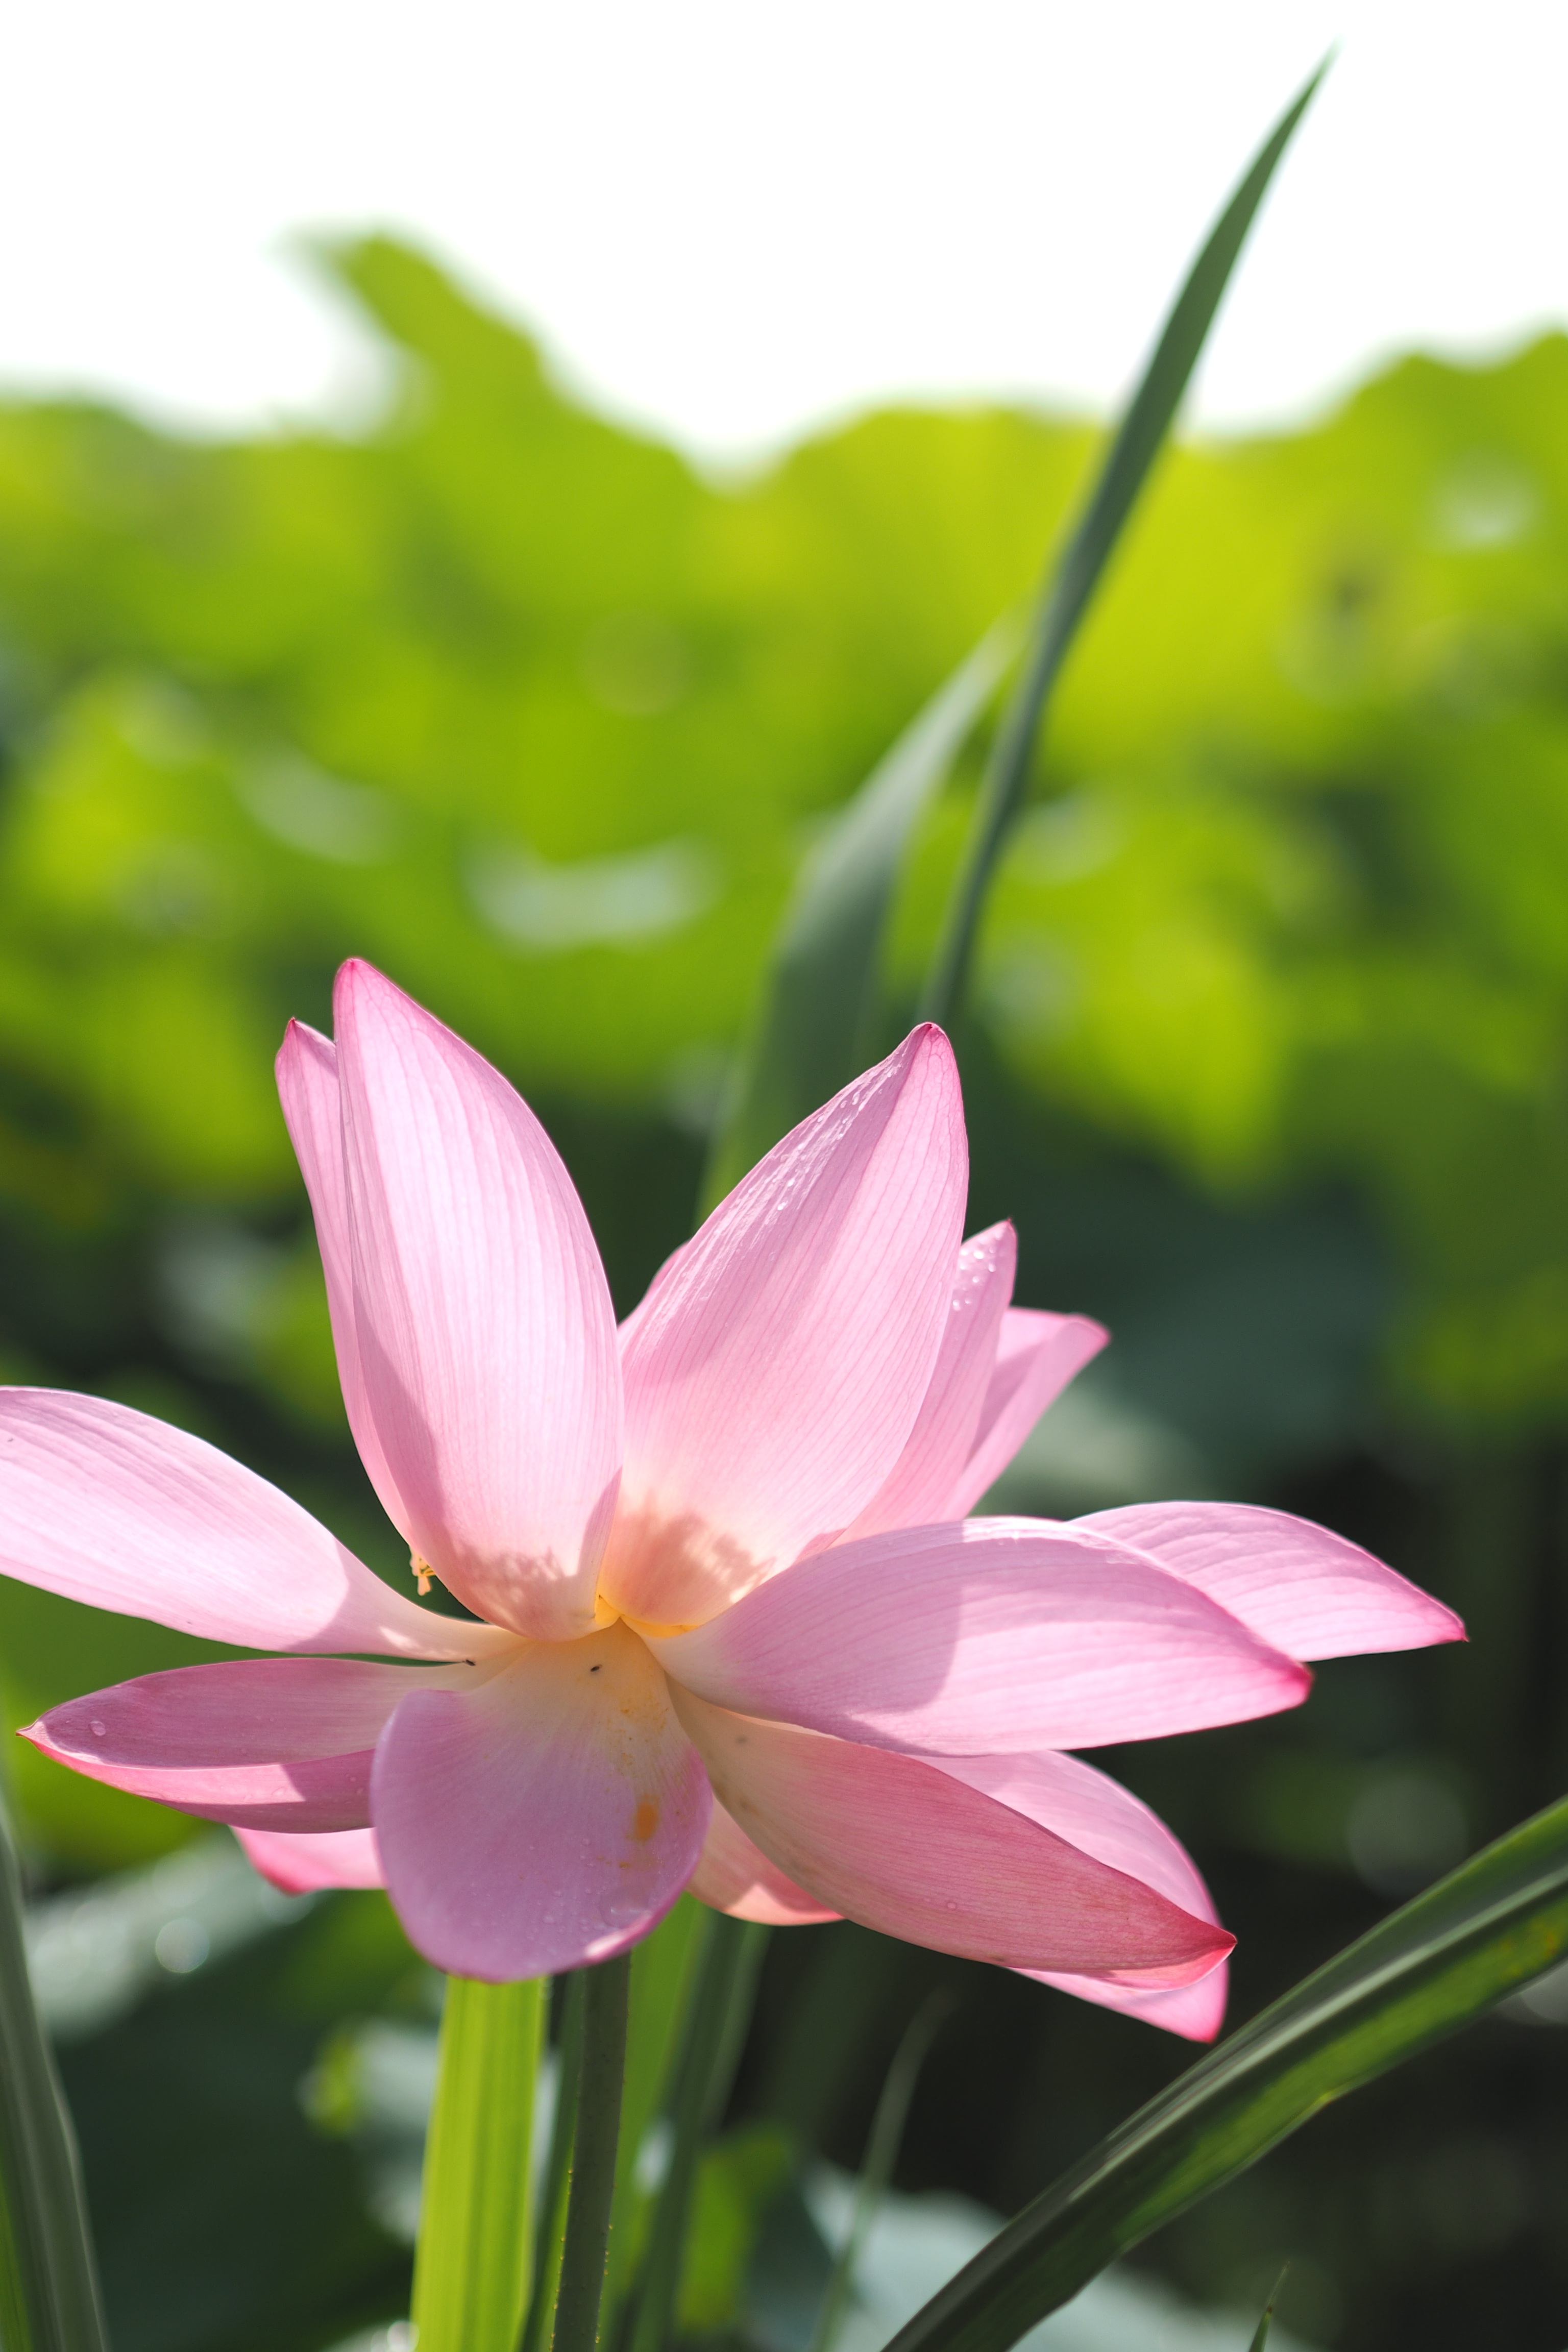
nature, blossom, plant, morning, flower, petal, summer, color, botany, pink, sacred lotus, aquatic plant, flora, close up, relaxation, lotus, macro photography, flowering plant, plant stem, land plant, lotus family